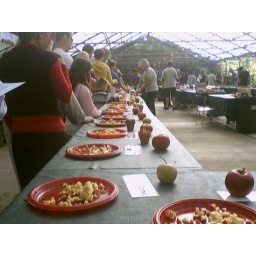
Portland Nursery apple tasting event. over 20 types of apples to sample.. pears too. tasty.